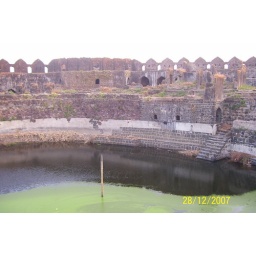
Sweet water lake in Janjira - another one